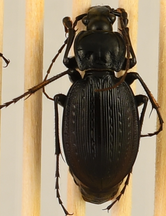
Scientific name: Carabus goryi
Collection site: Mountain Lake Biological Station NEON (MLBS), plot MLBS_008